Times Square–42nd Street station

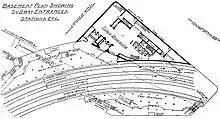
Plan of the original station before reconfiguration

The old platforms were connected on the west (railroad north) side. A movable walkway crossed track 4, the former northbound local track; the walkway could be temporarily removed to allow access to and from that track. Because of the curvature on the platforms, gap fillers under the platforms were used on tracks 1 and 3. These two platforms were concave and curved toward the shuttle trains. Track 1 was long and track 3 was long. Track 4 did not have gap fillers because of the convex curve of the platform, curving away from the shuttle trains. The platform serving Track 4 was only long, and could barely fit the three cars of the shuttle.